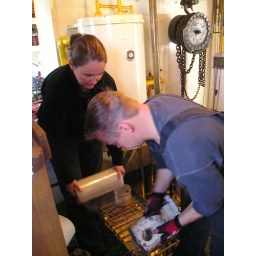
Each piece is wrapped in clear plastic to keep it clean and safe for the truck ride to the machine shop.